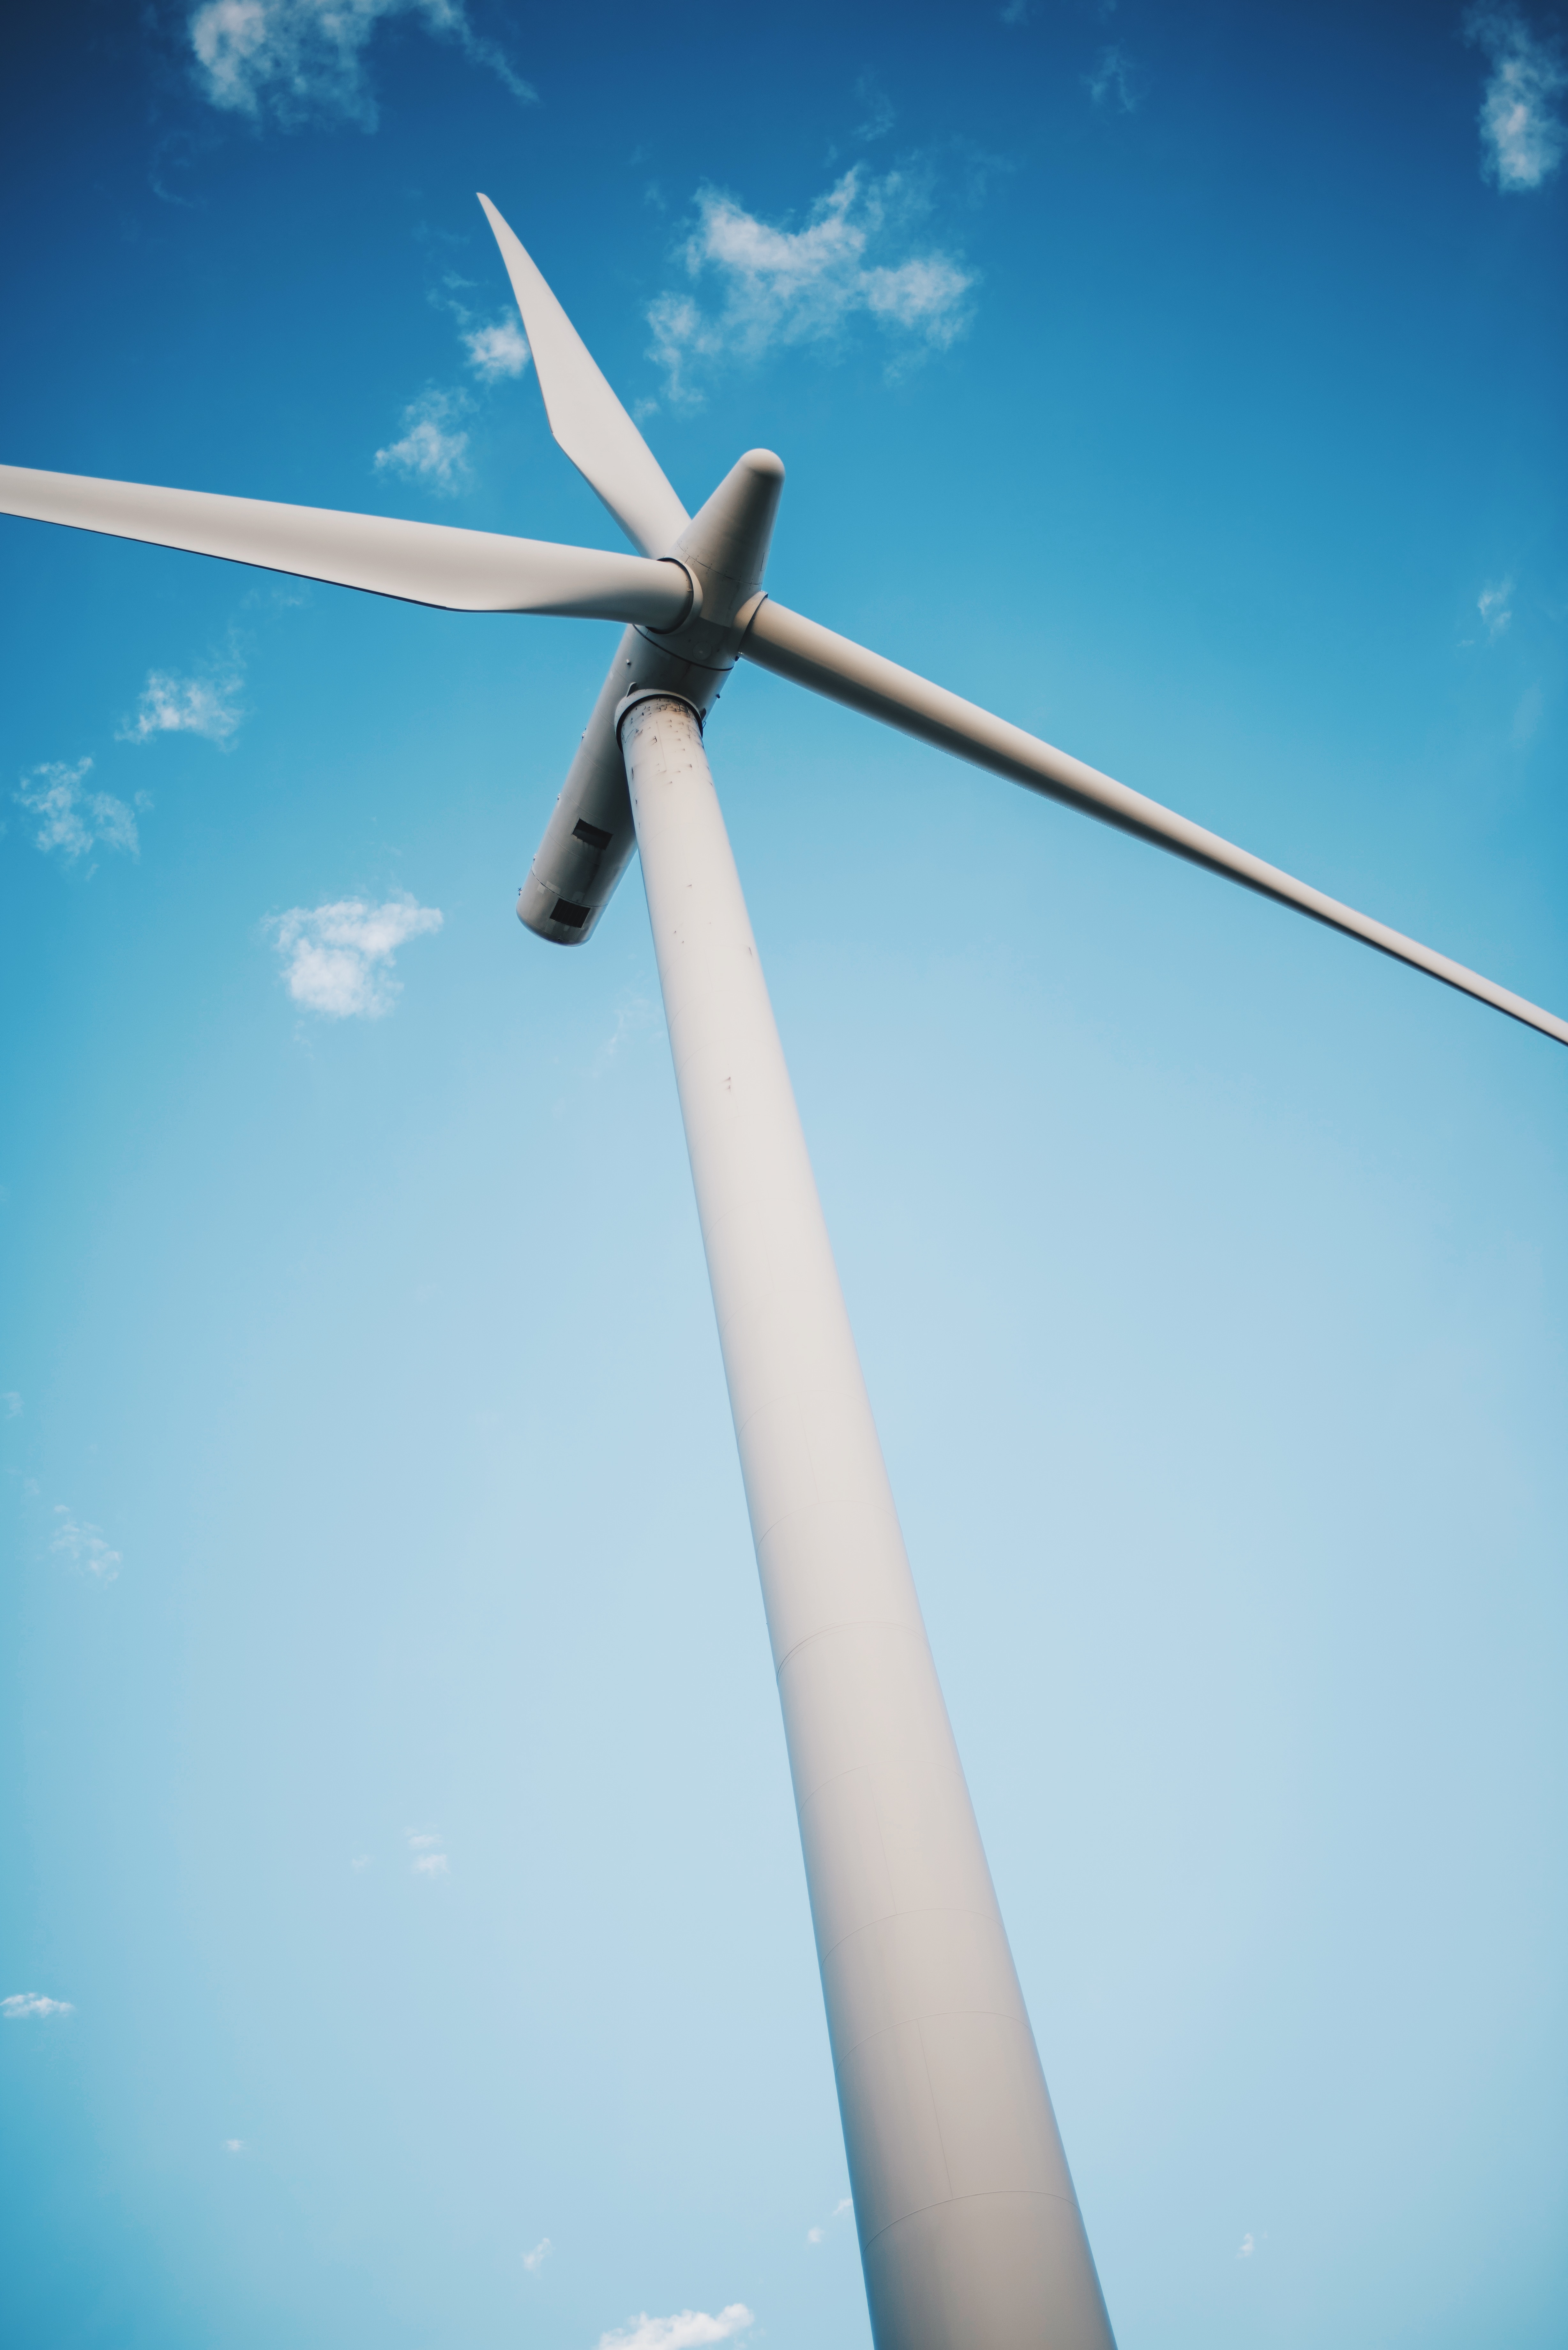
wing, sky, wind, atmosphere, line, machine, blue, wind turbine, energy, atmosphere of earth